Alternative approaches to redefining the kilogram

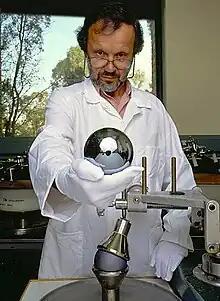
Achim Leistner at the Australian Centre for Precision Optics (ACPO) holds a 1kg, single-crystal silicon sphere for the Avogadro project. Among the roundest man-made objects in the world, the sphere scaled to the size of Earth would have a high point of only 2.4 metres above "sea level".

The Kibble balance (known as a "watt balance" before 2016) is essentially a single-pan weighing scale that measures the electric power necessary to oppose the weight of a kilogram test mass as it is pulled by Earth's gravity. It is a variation of an ampere balance, with an extra calibration step that eliminates the effect of geometry. The electric potential in the Kibble balance is delineated by a Josephson voltage standard, which allows voltage to be linked to an invariant constant of nature with extremely high precision and stability. Its circuit resistance is calibrated against a quantum Hall effect resistance standard.